Feather pecking

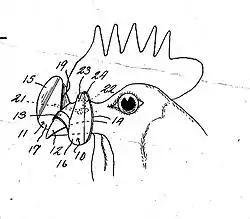
Blinders for poultry - From the U.S. Patent ""Device to prevent picking in poultry"" filed in 1935

For laying hens, the relevant literature is the Defra Code of Recommendations for the Welfare of Livestock: Laying Hens. This states: